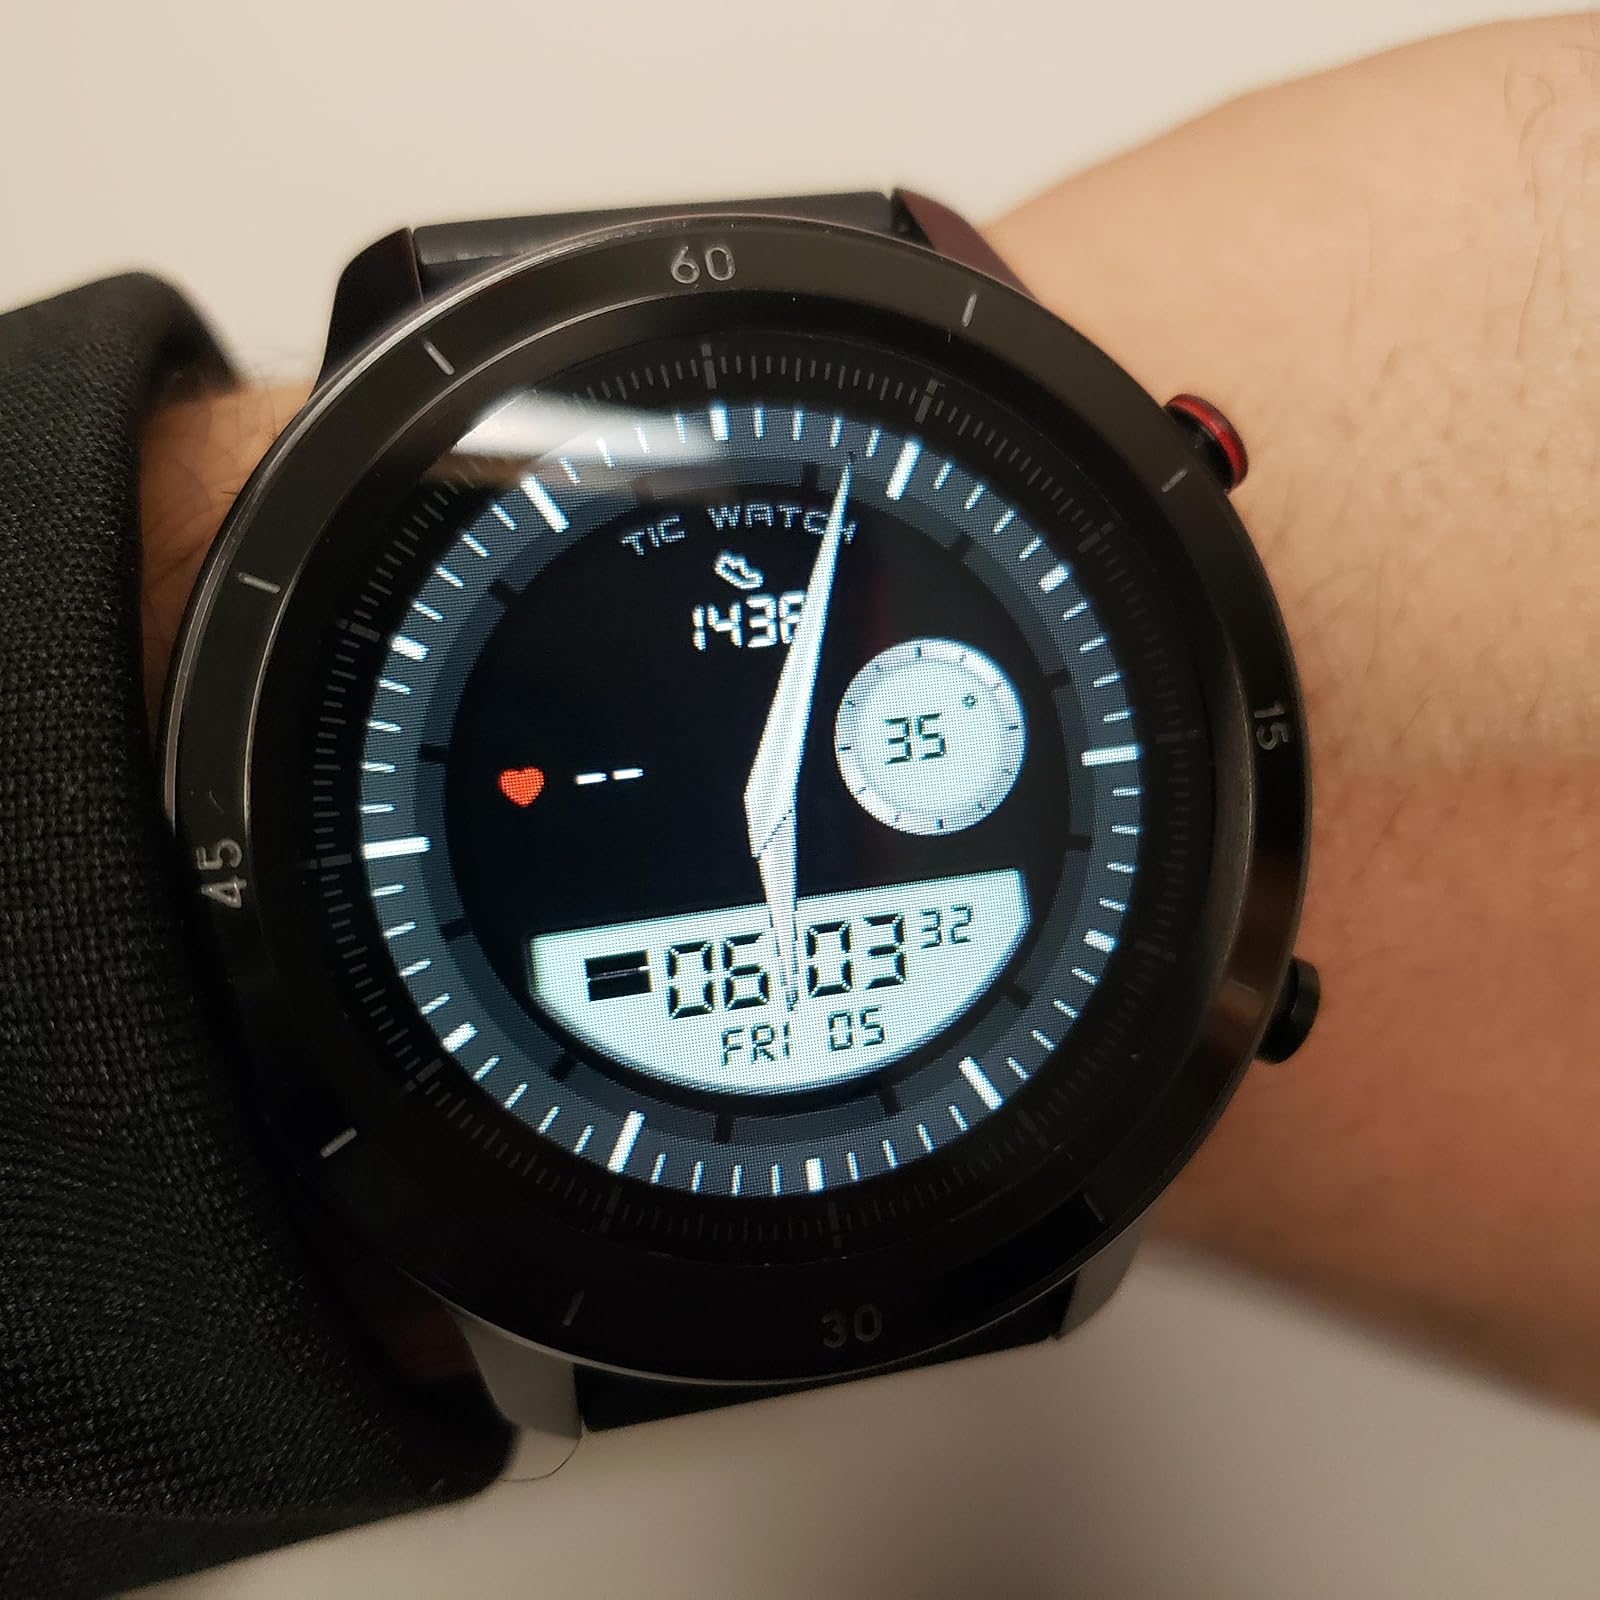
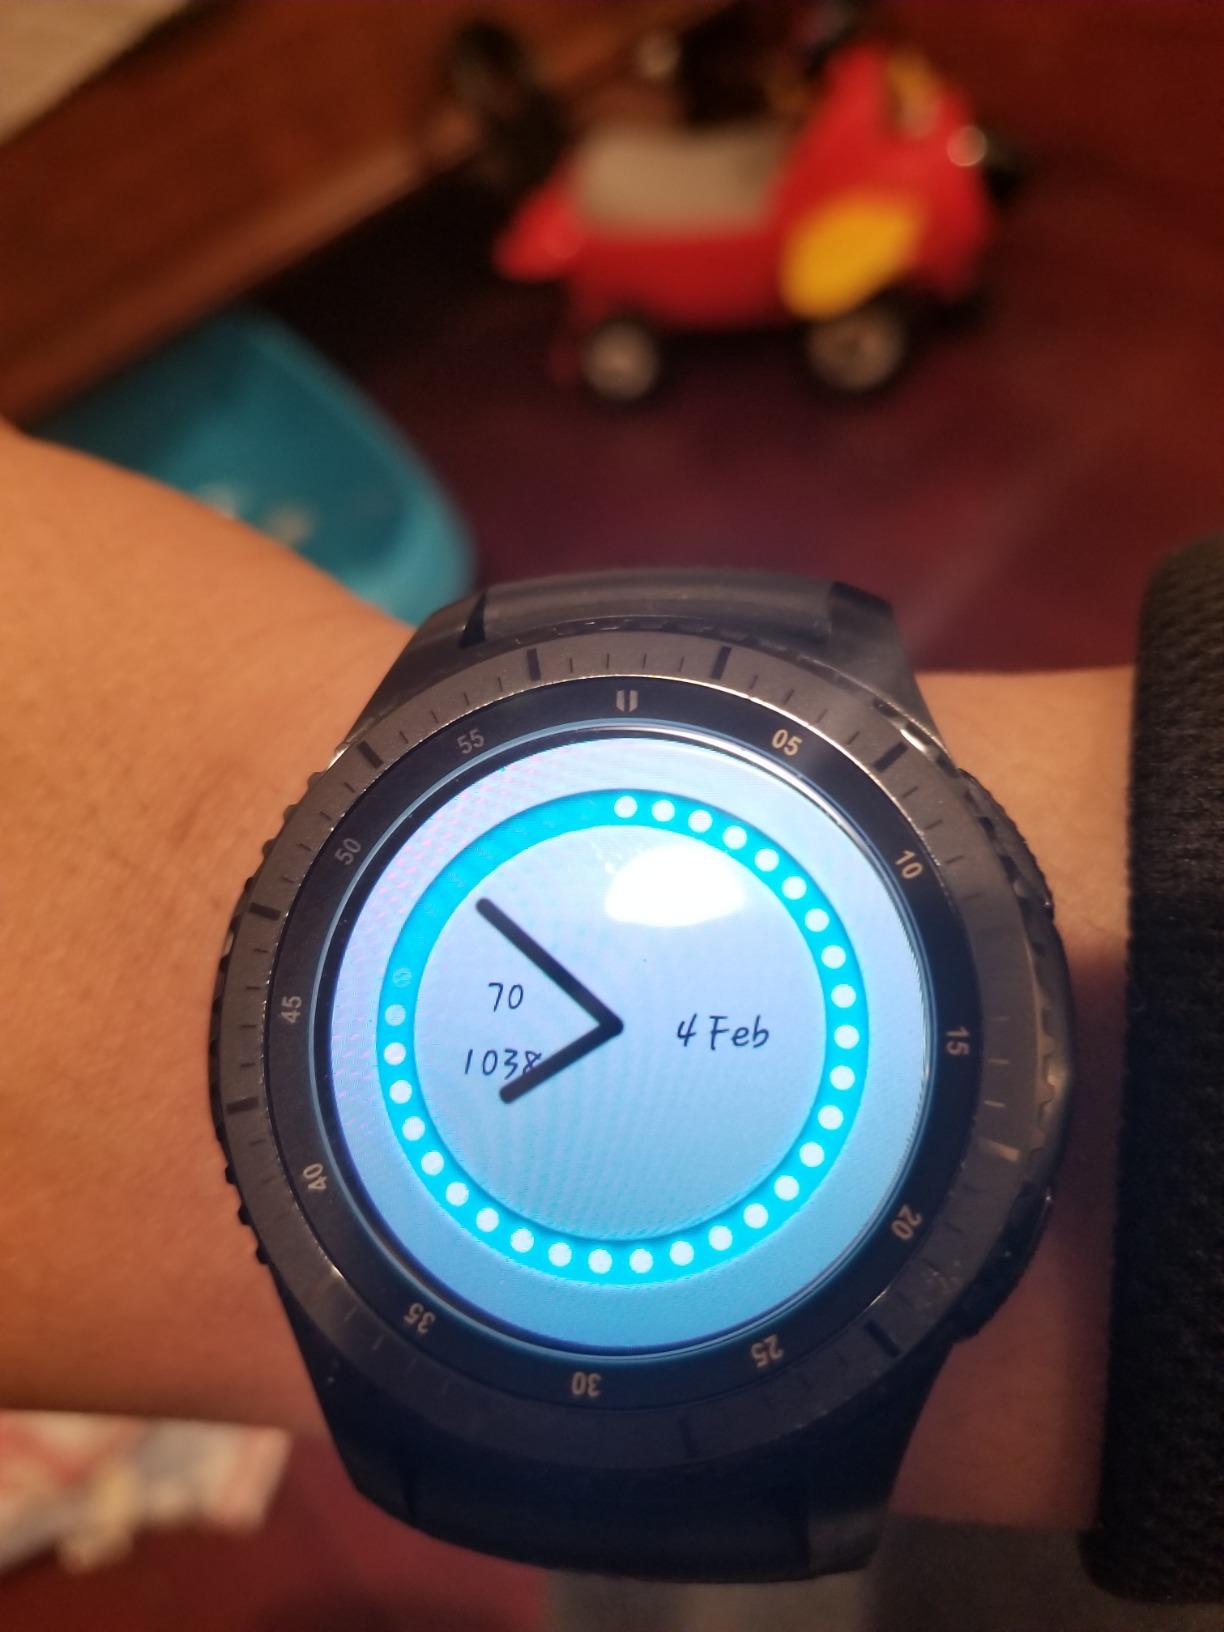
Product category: smartwatch
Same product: no